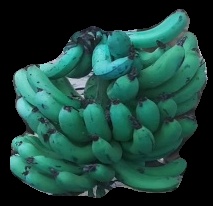
Variety: pachbale
Grade: grade3